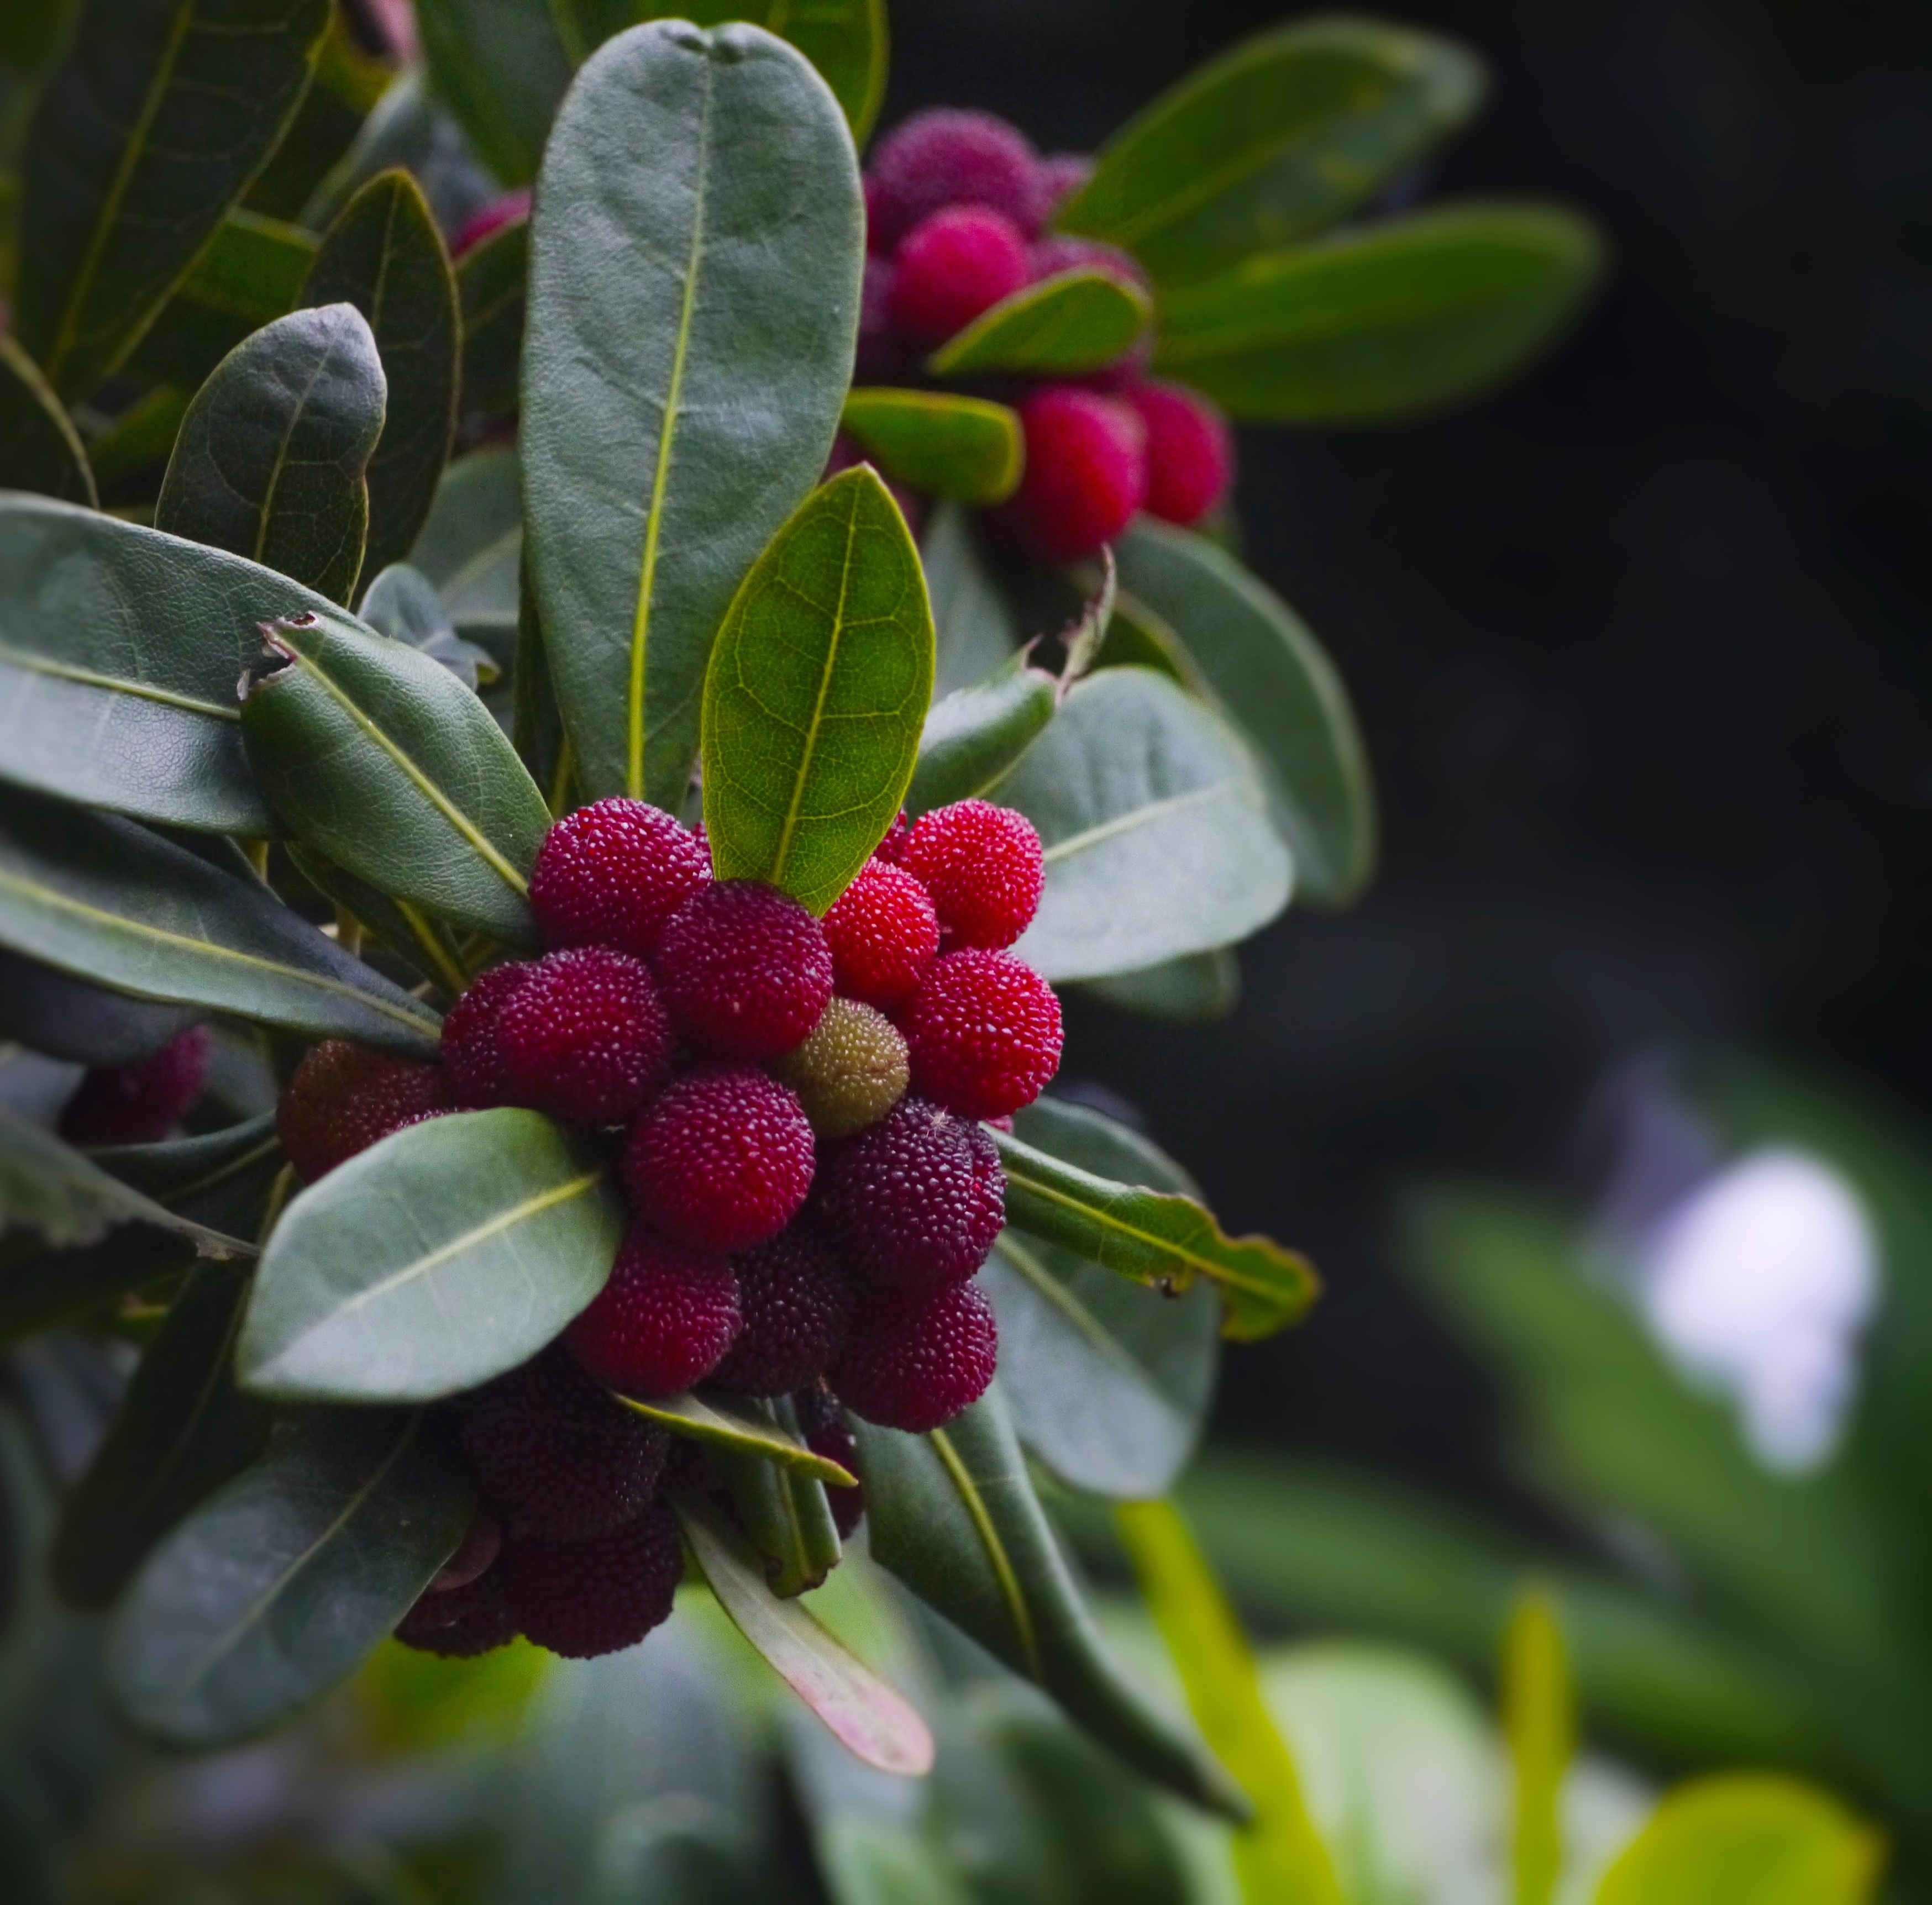
tree, blossom, plant, wood, fruit, leaf, flower, food, produce, evergreen, botany, japan, flora, holly, hardwood, shrub, peach, real, lot, sour, otsu park, yokosuka, arboretum, macro photography, red fruit, flowering plant, moai, otsu, myrica rubra, madro o, immo, jan me, woody plant, land plant, aquifoliaceae, aquifoliales